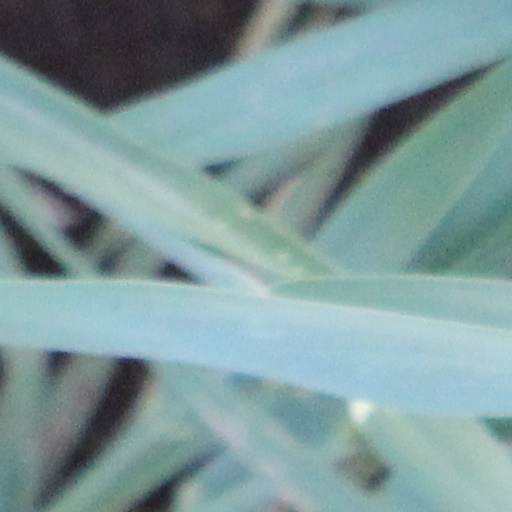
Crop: wheat